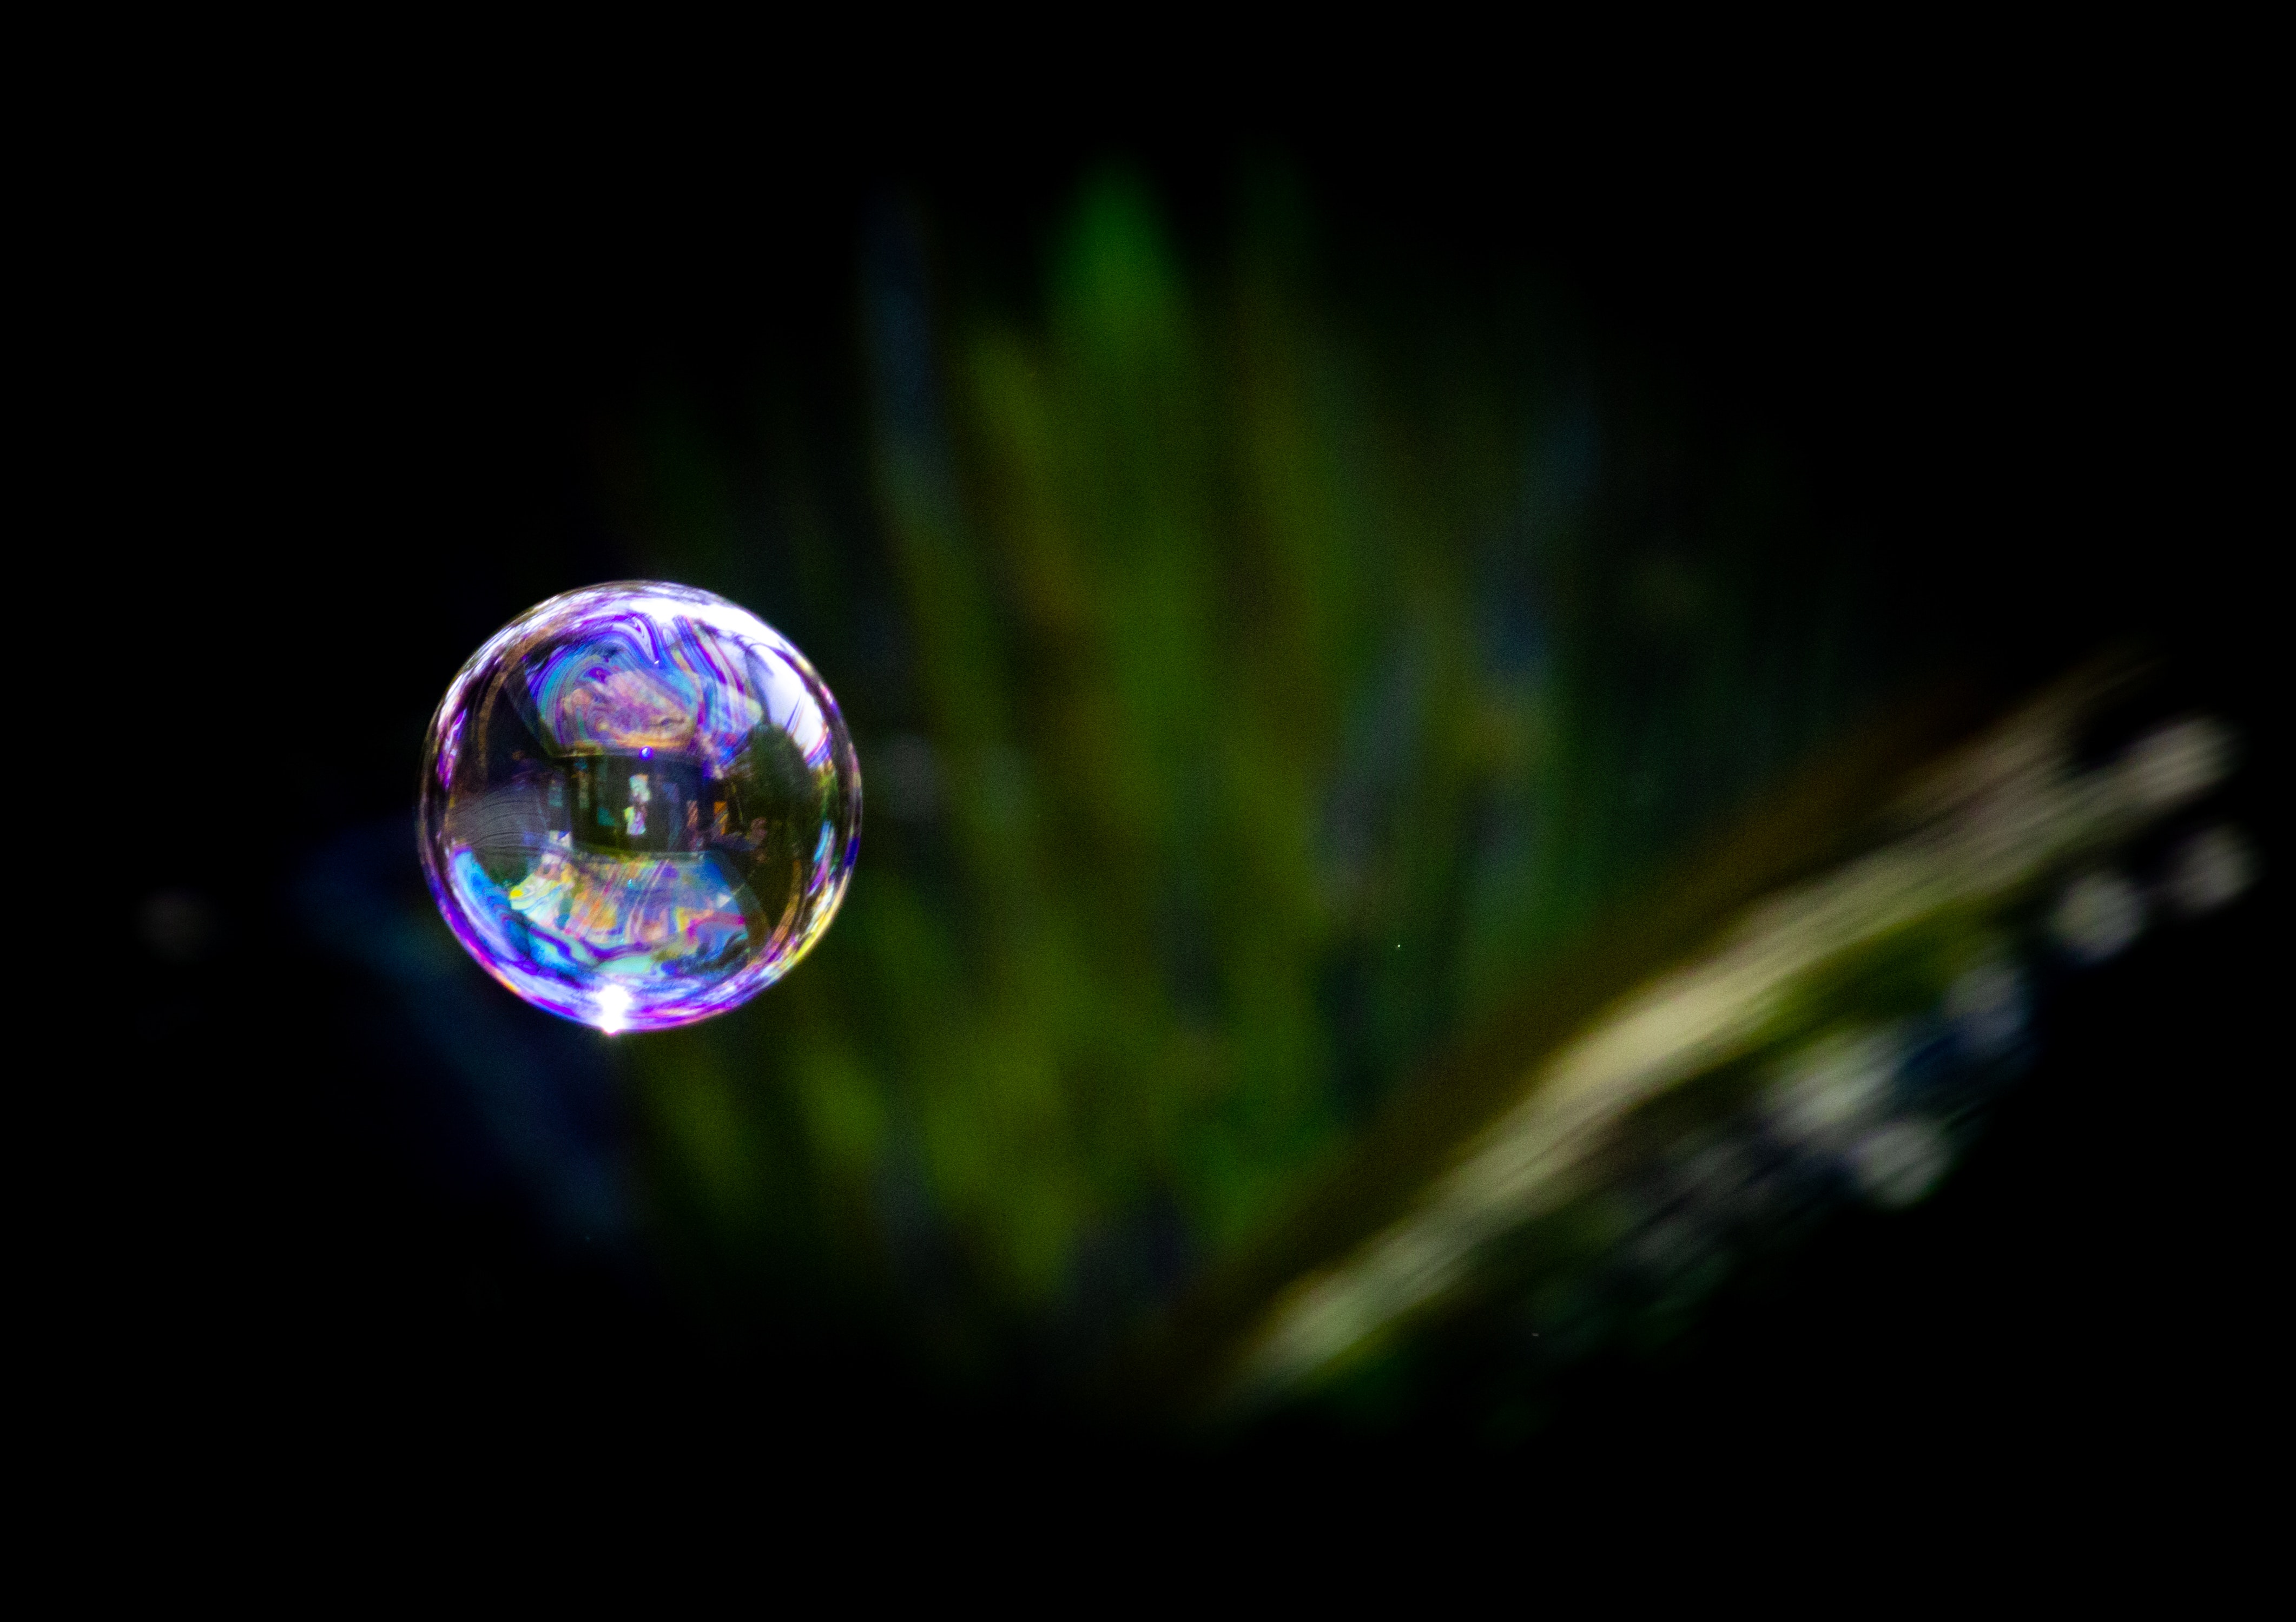
water, light, green, macro photography, liquid bubble, sphere, photography, space, circle, darkness, earth, drop, night